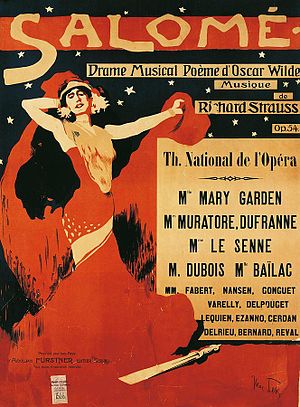
Salome (opera)
Plakat for opførelsen af Salome
Salome er en opera i én akt af Richard Strauss. Den tyske libretto er skrevet af komponisten selv. Den bygger på Hedwig Lachmanns tyske oversættelse af Oscar Wildes engelske skuespil, der hurtigt blev oversat til fransk Salomé. Operaen blev uropført på Hofoper Semperoper i Dresden den 9. december 1905. Den er kendt for De syv slørs dans.